National Theatre (Munich)

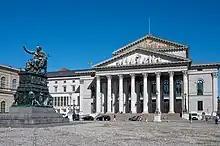
National Theatre in Munich (2022)

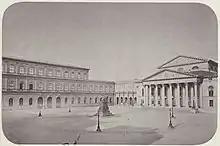
"Königsbau" of the Munich Residenz (left) and National Theatre (right), photographed by Joseph Albert (1860)

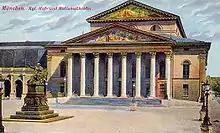
National Theatre, around 1900

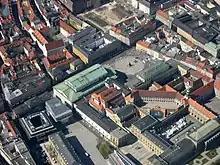
Aerial view (looking southwest) showing location of National Theatre (green roof) in relation to Max-Joseph-Platz (circle) and Residenz (right), 2007

The National Theatre on Max-Joseph-Platz in Munich, Germany, is a historic opera house, home of the Bavarian State Opera, Bavarian State Orchestra and the Bavarian State Ballet.